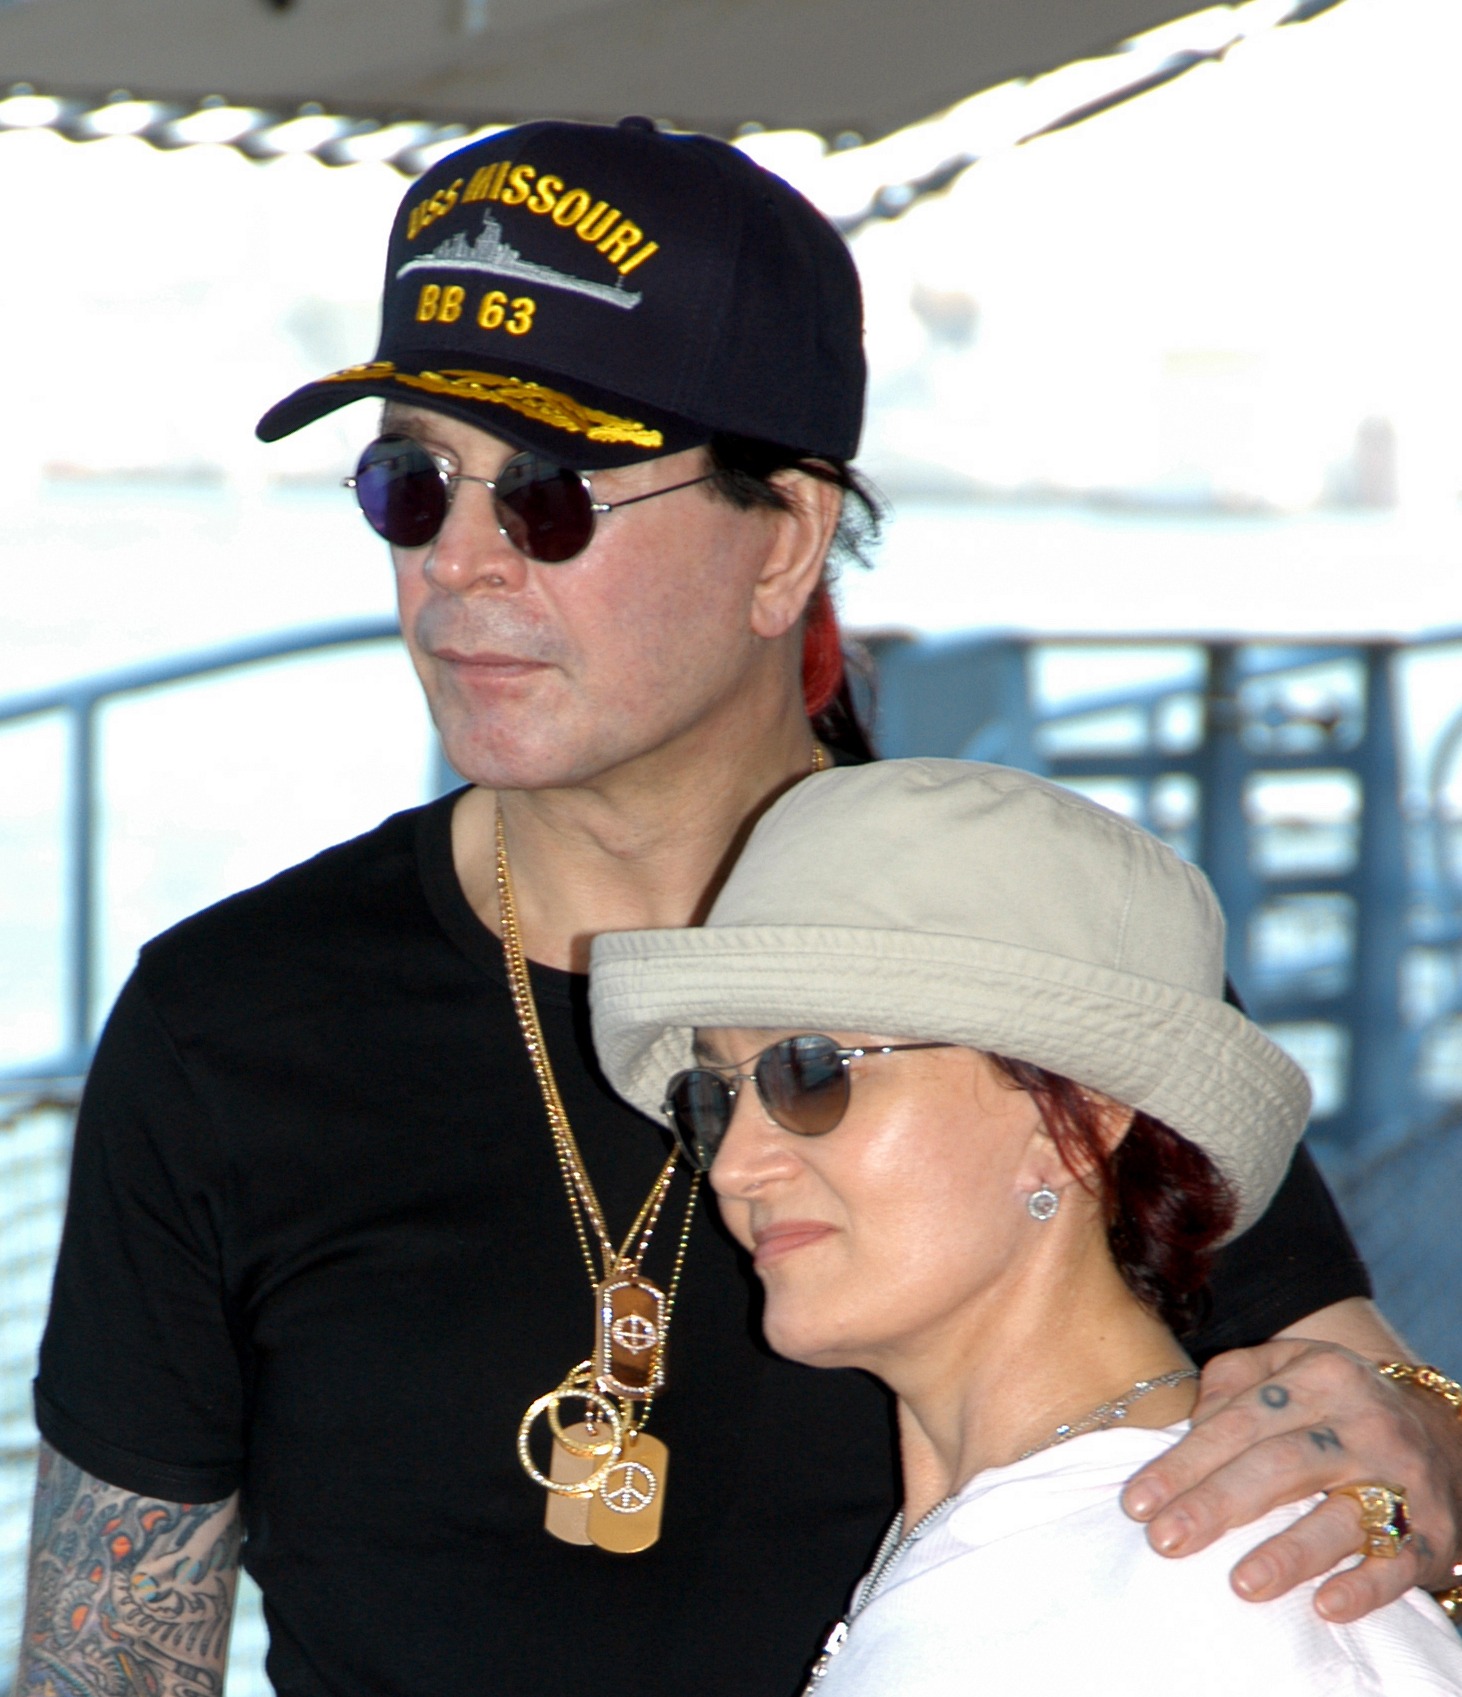
person, singer, hawaii, glasses, cap, jockey, famous, celebrity, rock music, entertainer, pearl harbor, ozzy osbourne, sharon osbourne